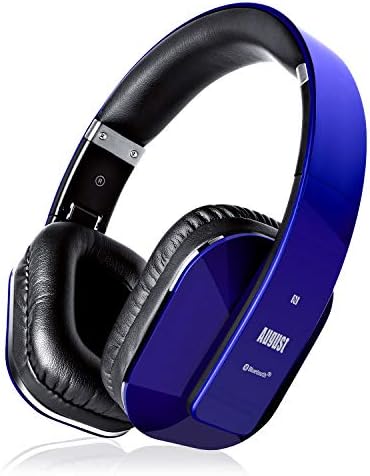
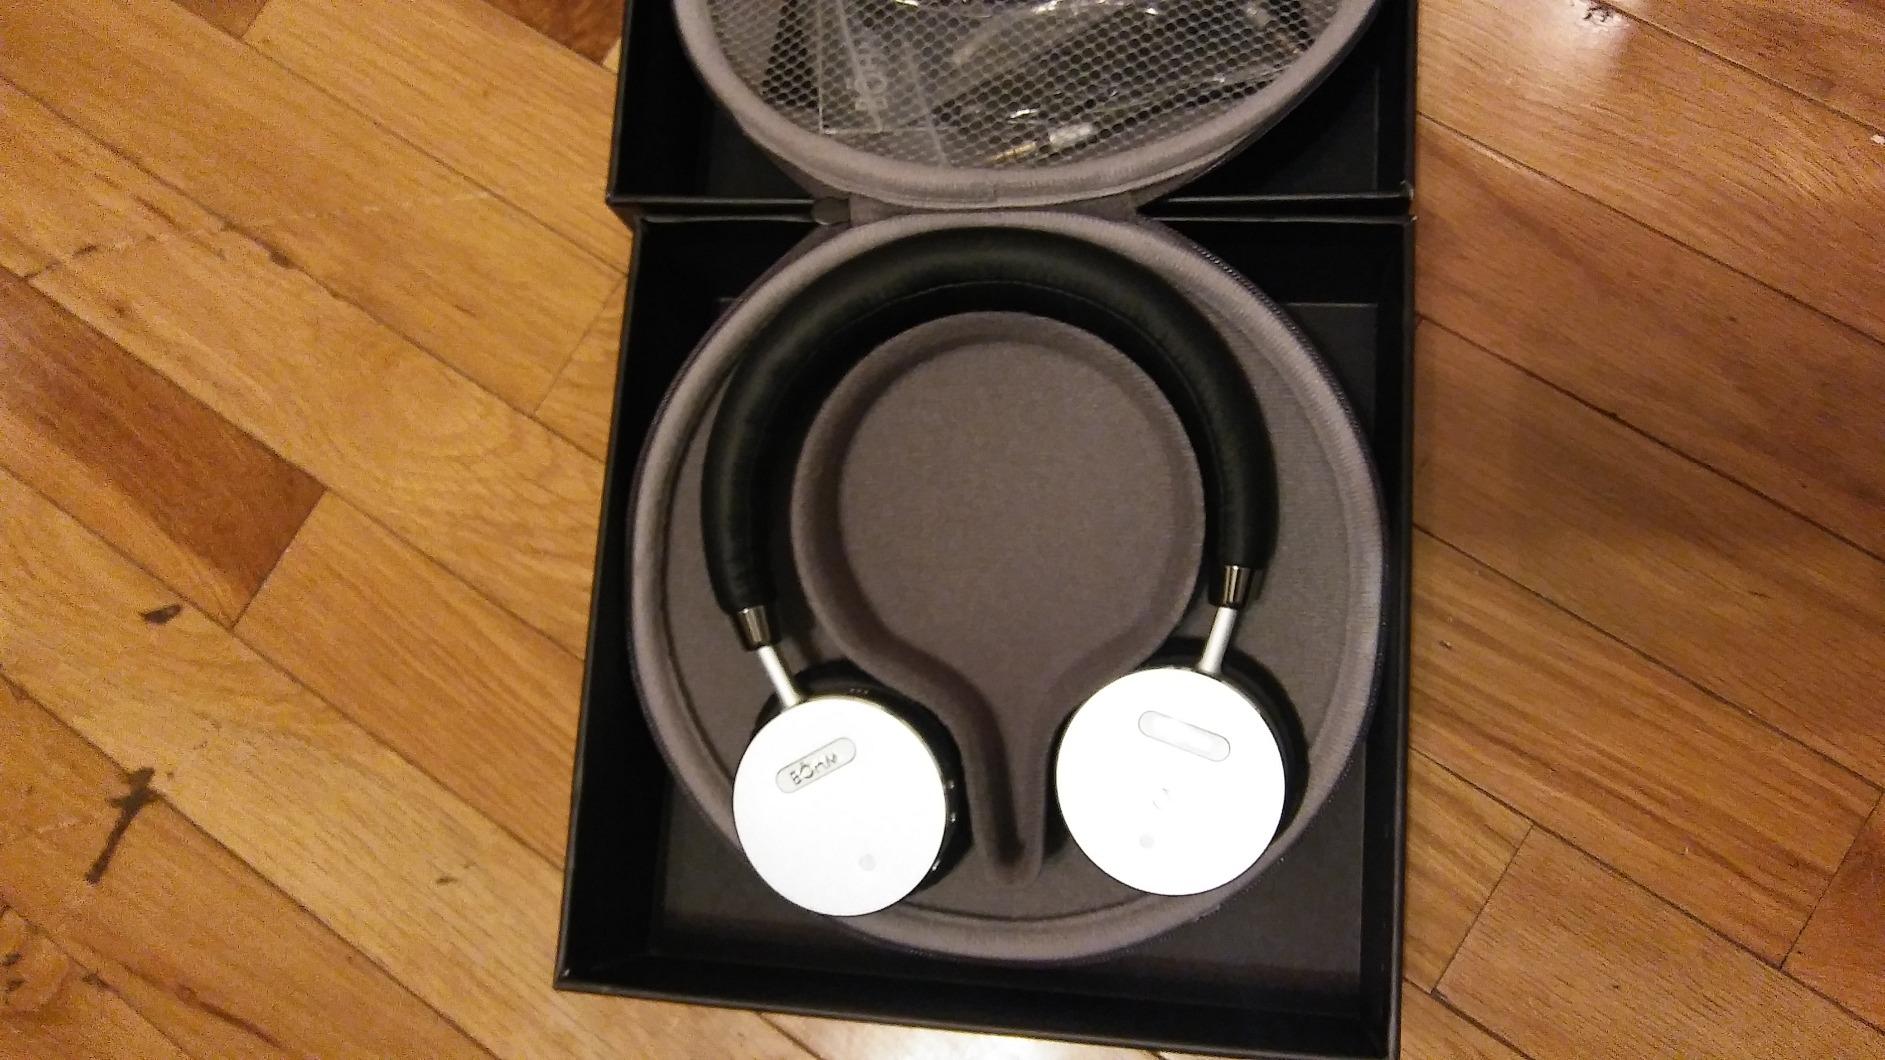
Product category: headphones
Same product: no